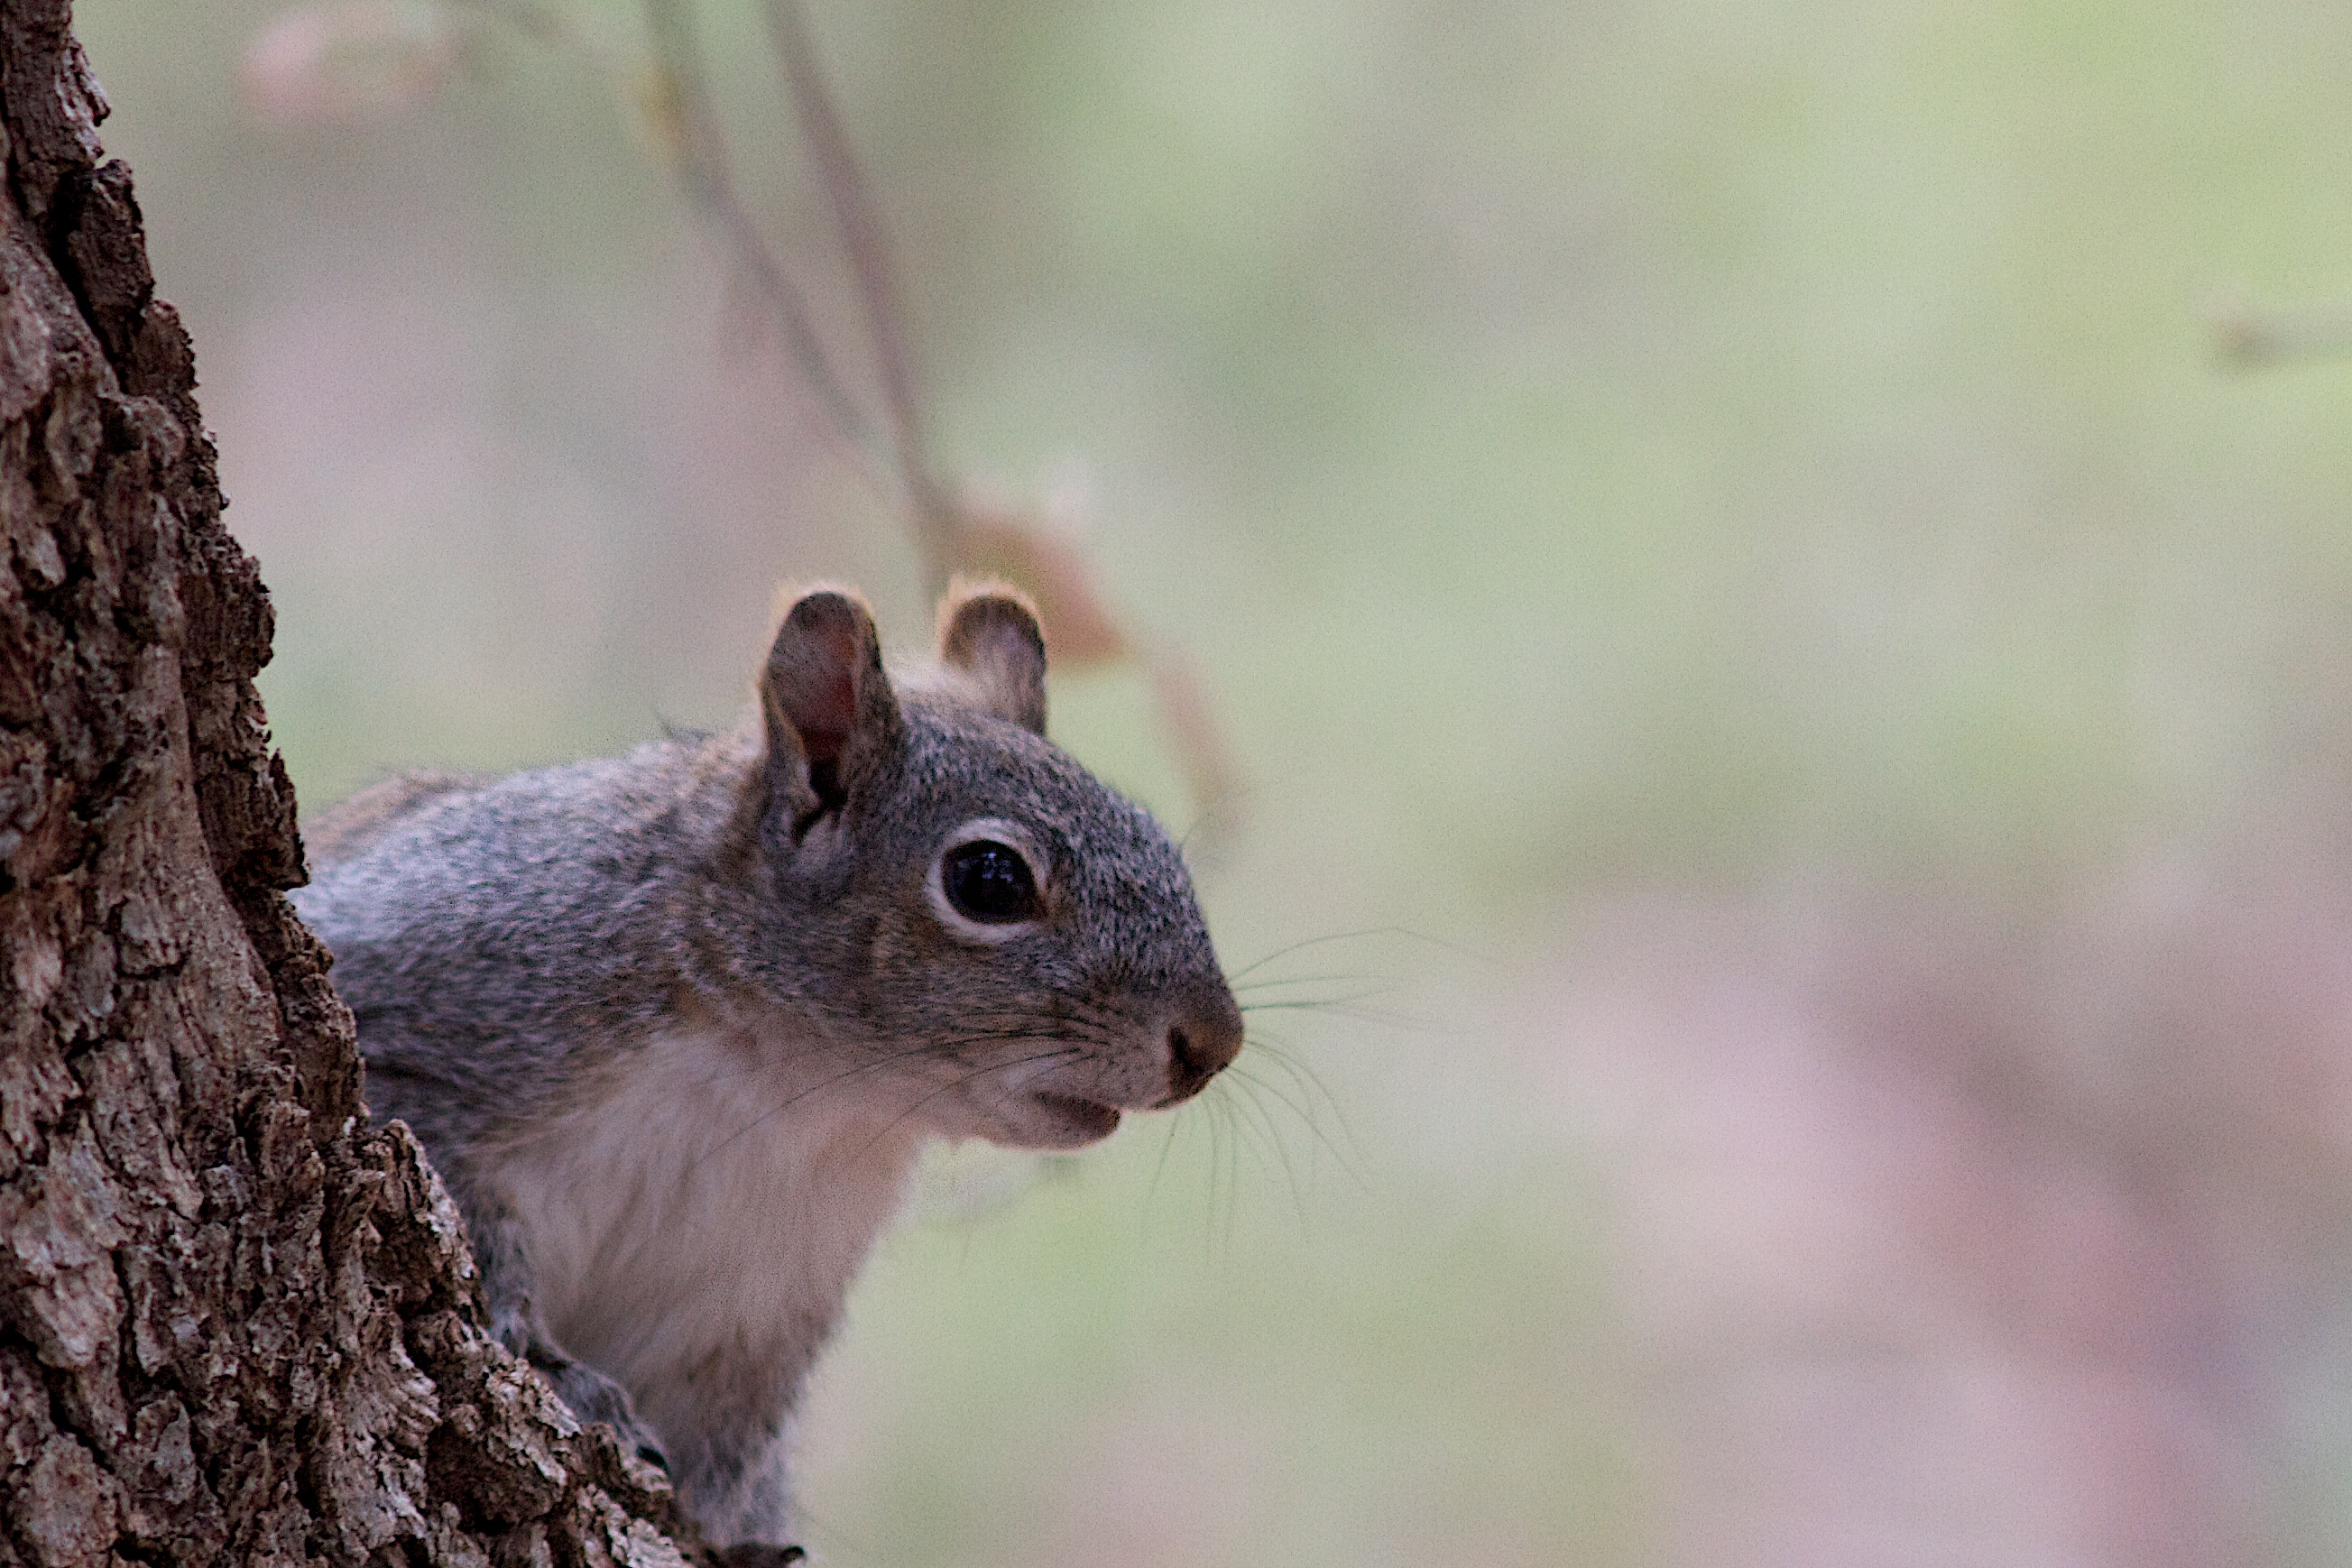
nature, branch, wildlife, mammal, squirrel, rodent, fauna, whiskers, vertebrate, 2013365, fox squirrel